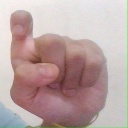
अक्षर: इ